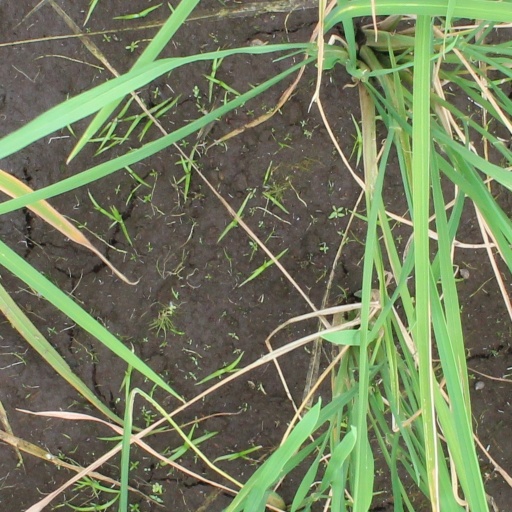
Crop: rice